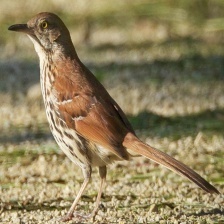
Species: BROWN THRASHER
Scientific name: TOXOSTOMA RUFUM